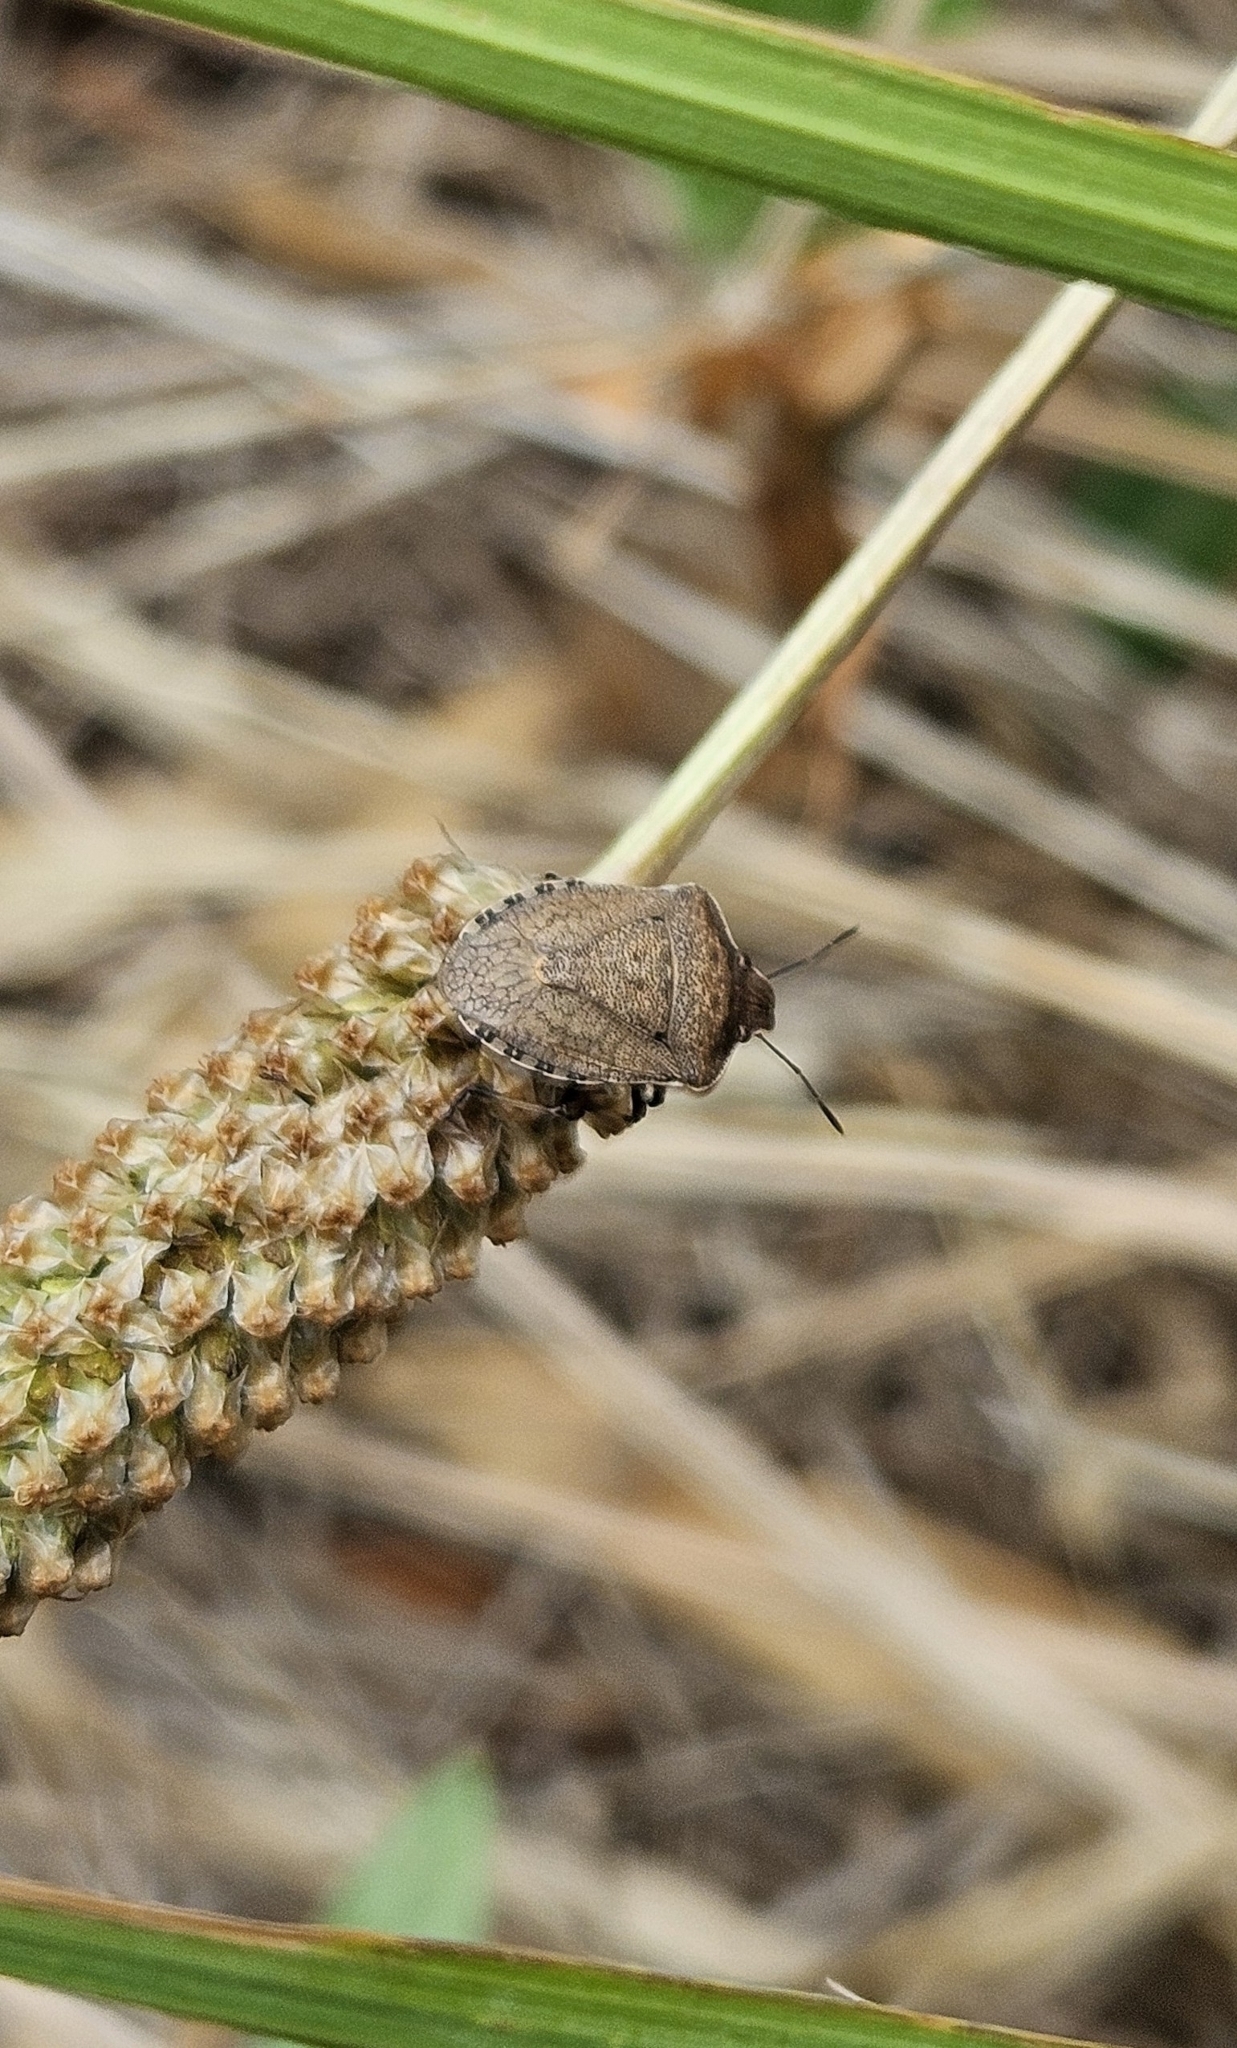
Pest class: stink_bug